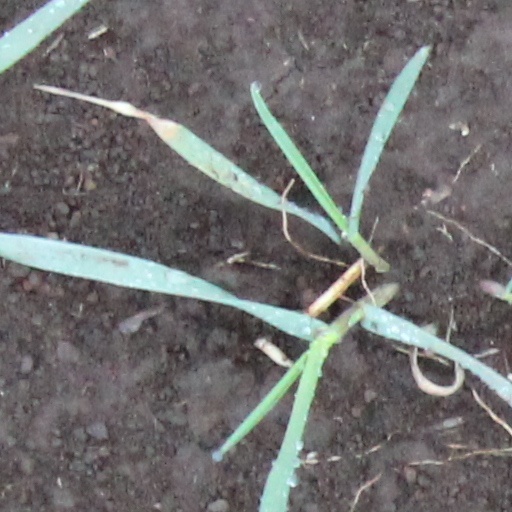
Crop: wheat